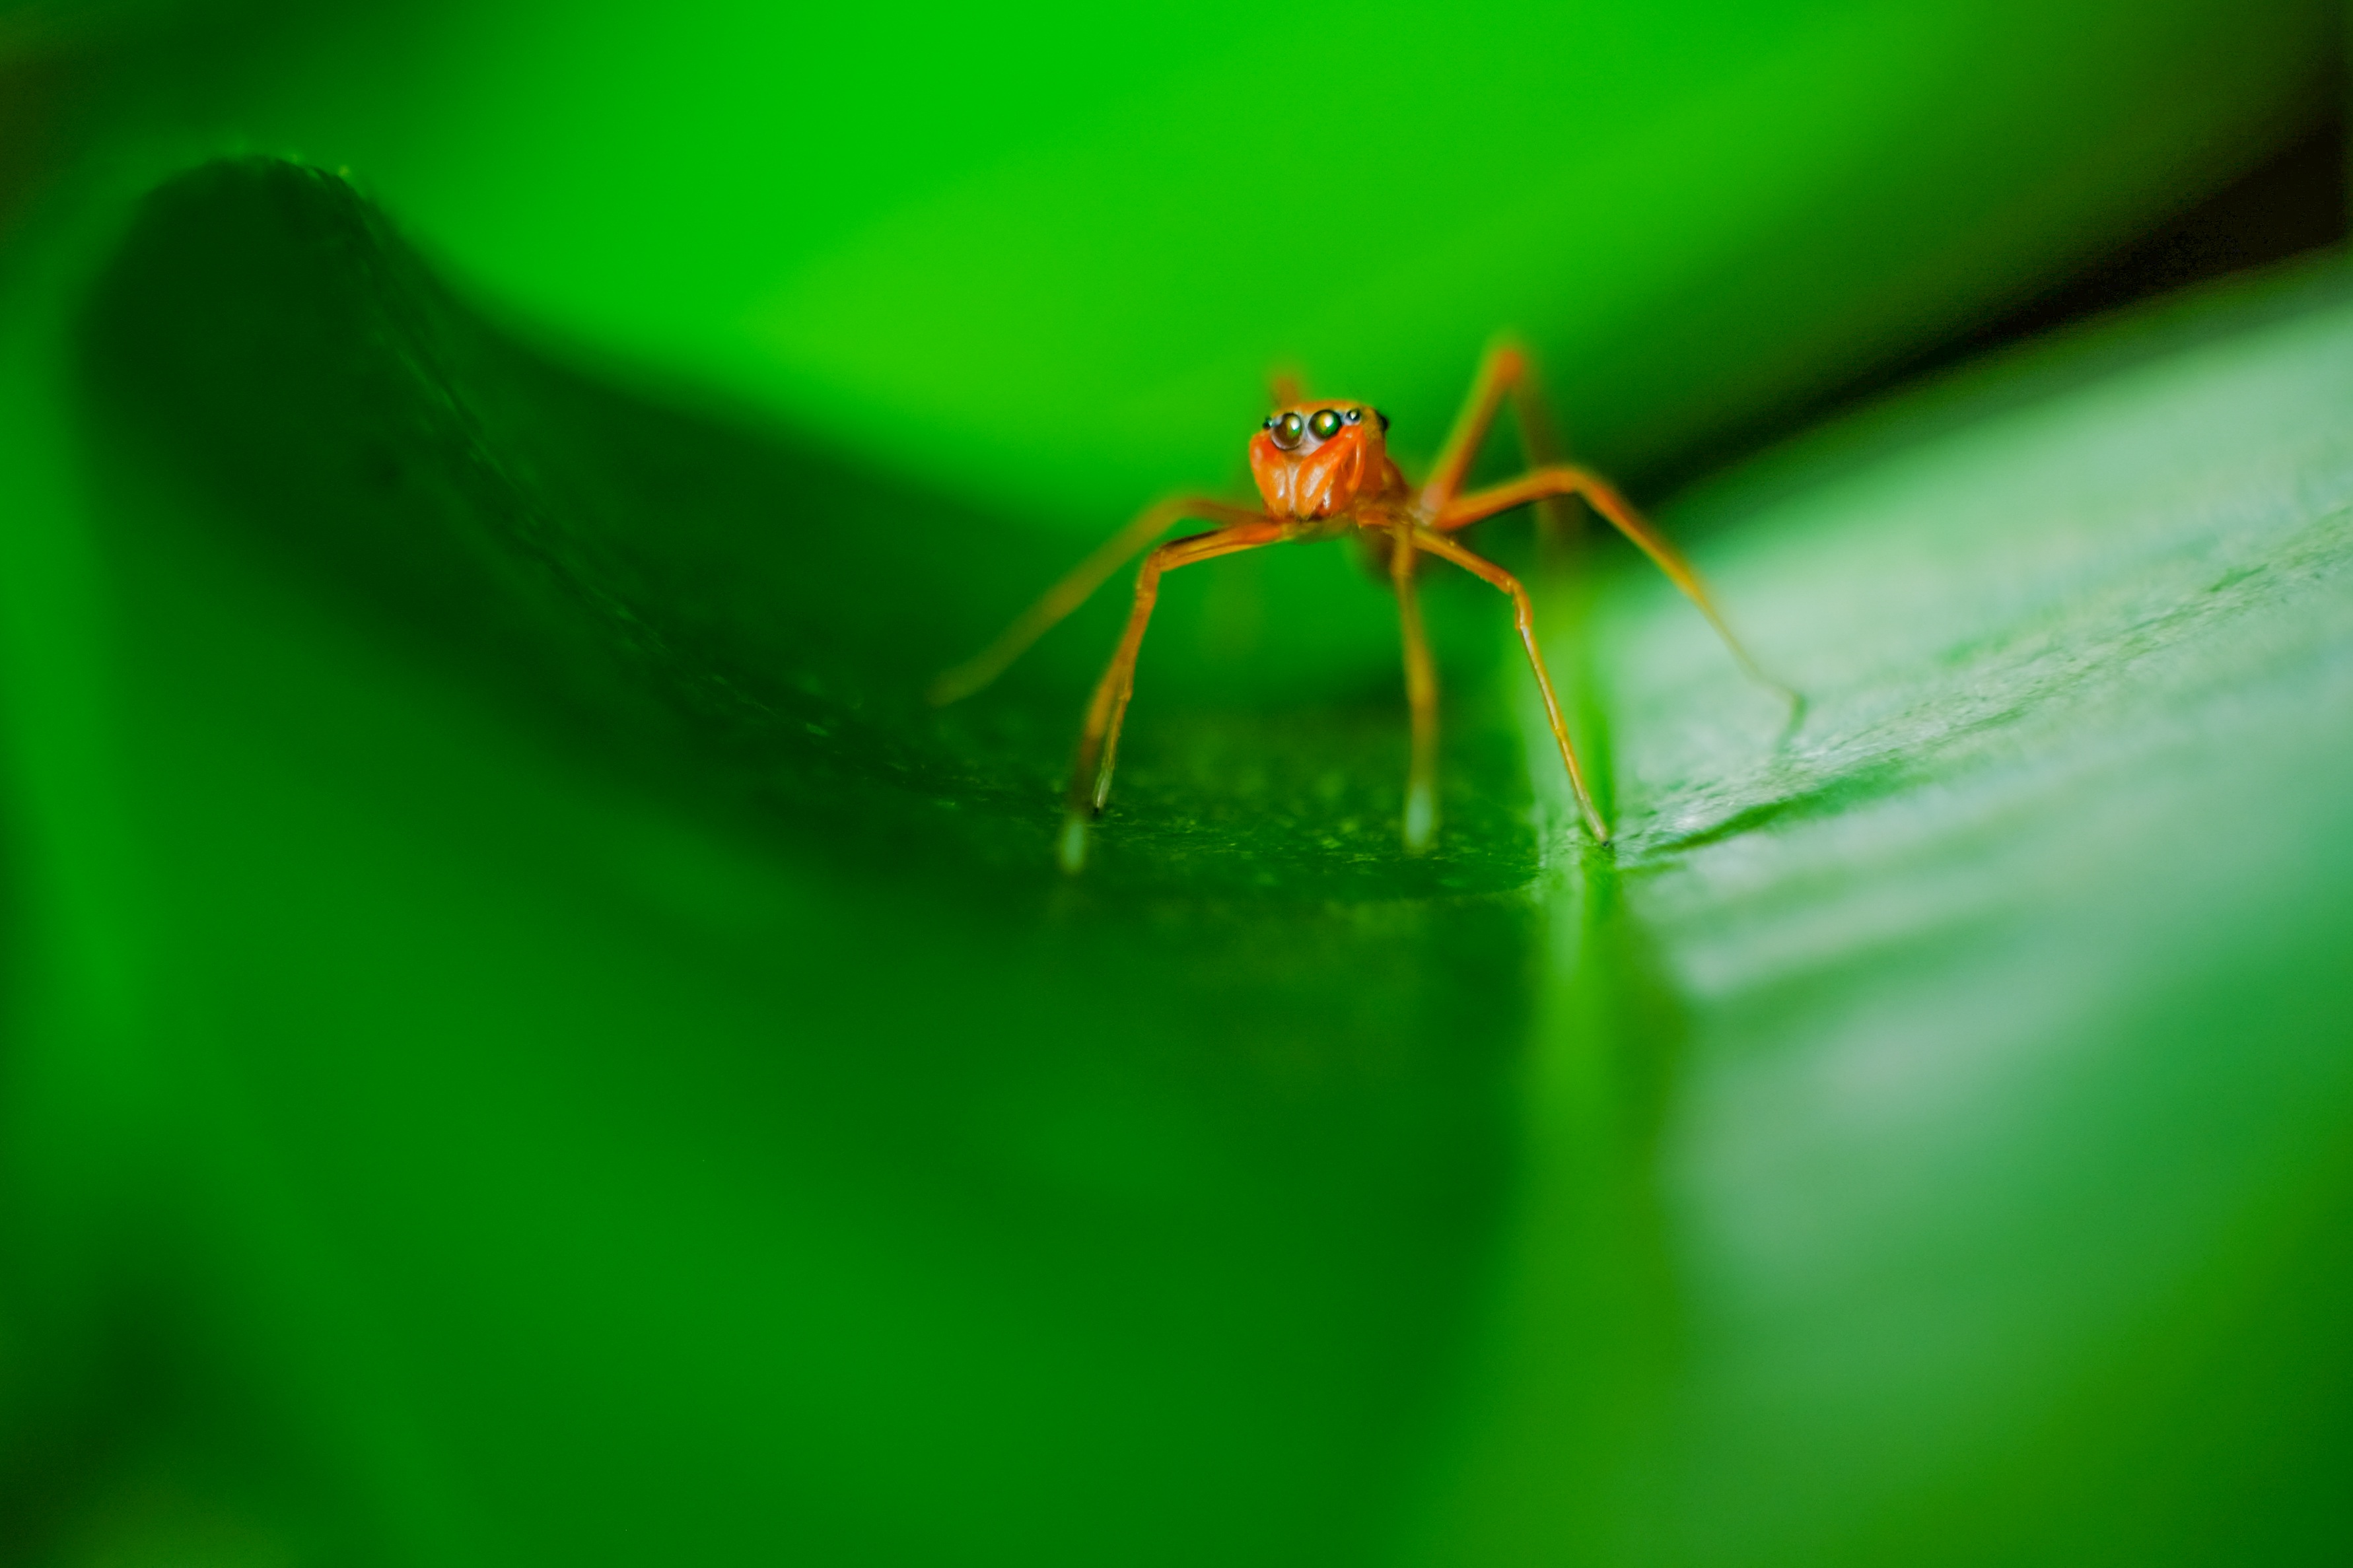
nature, photography, leaf, flower, spiderweb, jumping, green, color, insect, macro, natural, bug, garden, fauna, invertebrate, close up, spider, macro photography, arthropod, plant stem